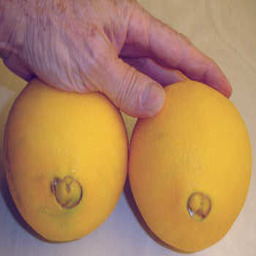
Label: peels